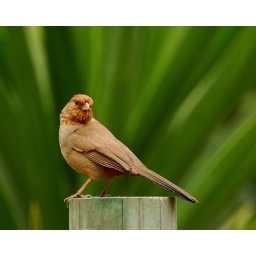
Seldom seen off the ground and never in the sun, boy was I lucky.